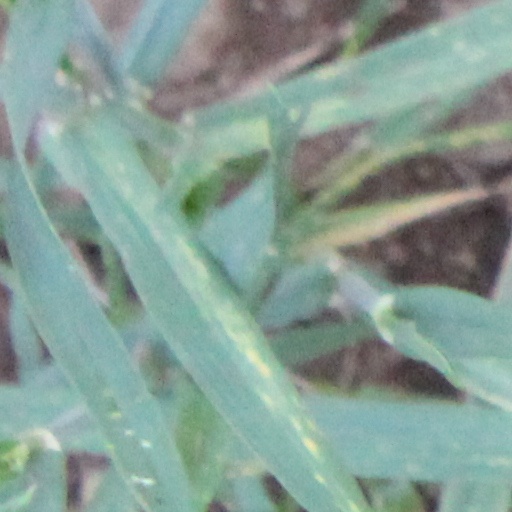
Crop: wheat